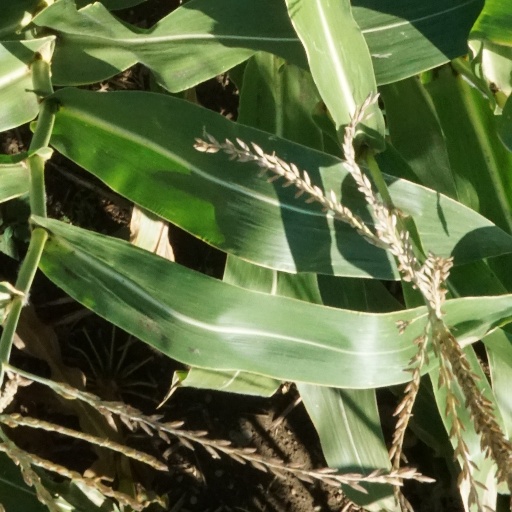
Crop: maize; corn